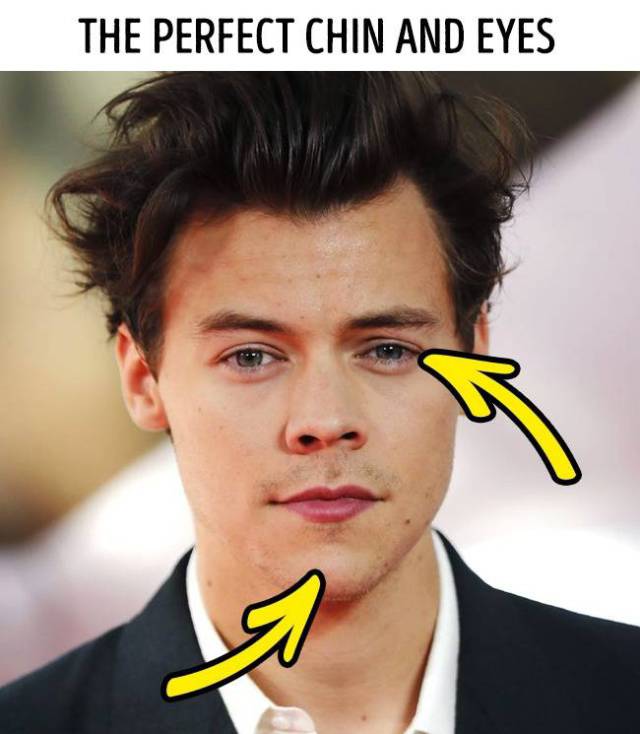
Gender: men